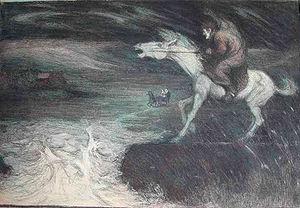
Le cheval en Allemagne constitue l'un des premiers secteurs économiques sportifs, l'Allemagne détenant le plus grand cheptel européen de chevaux. Ce pays est tout particulièrement réputé pour son élevage de montures de sport, les meilleurs chevaux appartenant aux stud-book Hanovrien, Holsteiner et Oldenbourg. le secteur équestre allemand est activement soutenu par l'État, et s'appuie sur des haras fédéraux répartis dans les länder.
La symbolique du cheval est l'étude de la représentation du cheval dans la mythologie, les religions, le folklore populaire, l'art, la littérature et la psychanalyse en tant que symbole, dans sa capacité à désigner, à signifier un concept abstrait, au-delà de la réalité physique de l’animal quadrupède. De nombreux rôles et des dons magiques s'associent au cheval à toutes les époques et dans toutes les régions du monde où des populations humaines se sont trouvées en contact avec lui, faisant du cheval l'animal le plus symboliquement chargé, avec le serpent.
L'Homme au cheval blanc est le nouvelle le plus connu de Theodor Storm, publié en 1888, quelques mois avant sa mort.
Le schimmelreiter ou schimmel reiter est, dans le folklore germanique et plus précisément en Basse-Saxe et dans l'Altmark, un cheval blanc maléfique ou un cavalier sur un cheval blanc, symboles de la catastrophe marine, qui détruit les digues pendant les tempêtes.
Voici la liste des chevaux mythiques et légendaires, issus de mythes, de légendes et du folklore populaire, selon leur origine.